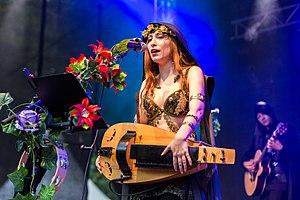
Trobar de Morte est un groupe de dark wave espagnol, originaire de Barcelone. Le projet est porté par la musicienne espagnole Lady Morte, inspirée par le Moyen Âge et la fantasy. Le groupe compte six trois albums et un EP, et a tourné à Madrid et Barcelone, au Portugal, à Leipzig et en Belgique.